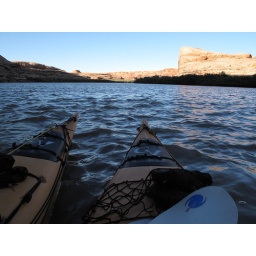
Flotillaing the swifter water above the canyon to facilitate swimming and alcohol intake. Life jackets are great!